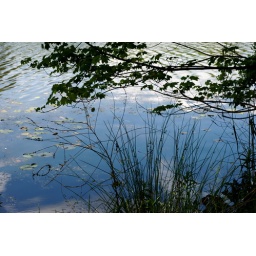
lake near home